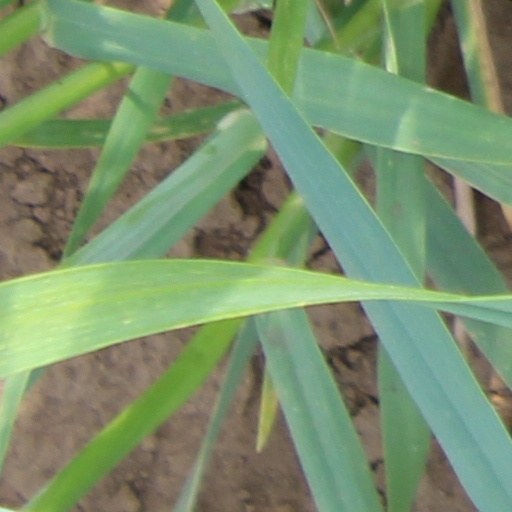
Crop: wheat